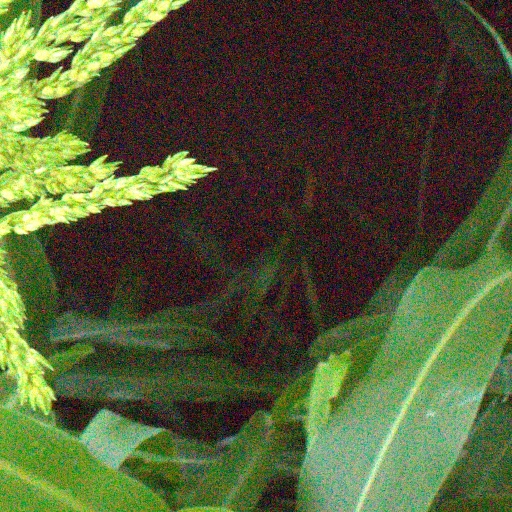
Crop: sorghum